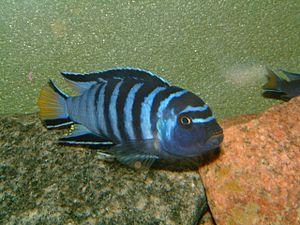
Chindongo elongatus est une espèce de poissons de la famille des cichlidae et de l'ordre des Perciformes. Cette espèce comme son genre Chindongon est originaire et endémique du lac Malawi en Afrique. C. elongatus a longtemps été considéré très répandu sur tout le pourtour du lac Malawi et représenté sous de nombreuses formes géographiques allant du tout bleu au tout jaune. Cependant il s'avère que l'espèce est simplement localisée à "Nkata Bay" et "Mbamba Bay" sur la côte tanzanienne du lac.